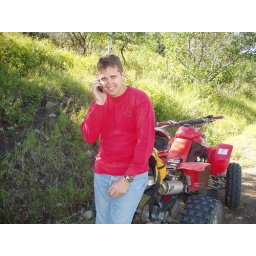
Ryan is a little to green to appreciate leaving the cell phone in the truck.